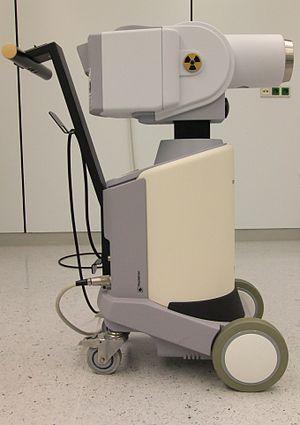
Un projecteur de source est un compartiment blindé contenant une source émettrice de rayons gamma de haute activité. Un dispositif permet de contrôler la sortie de cette source à distance, afin de ne pas être irradié. Cet appareil est utilisé dans certains traitements de curiethérapie ou lors de contrôles non destructifs pour réaliser des gammagraphies.